2010 FIFA World Cup qualification – UEFA Group 5

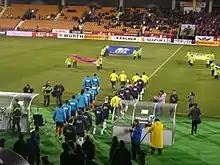
Armenia vs Estonia in Yerevan

The group was won by Spain, who qualified for the 2010 FIFA World Cup without dropping a single point in qualification. The runners-up Bosnia and Herzegovina entered the UEFA play-off stage.